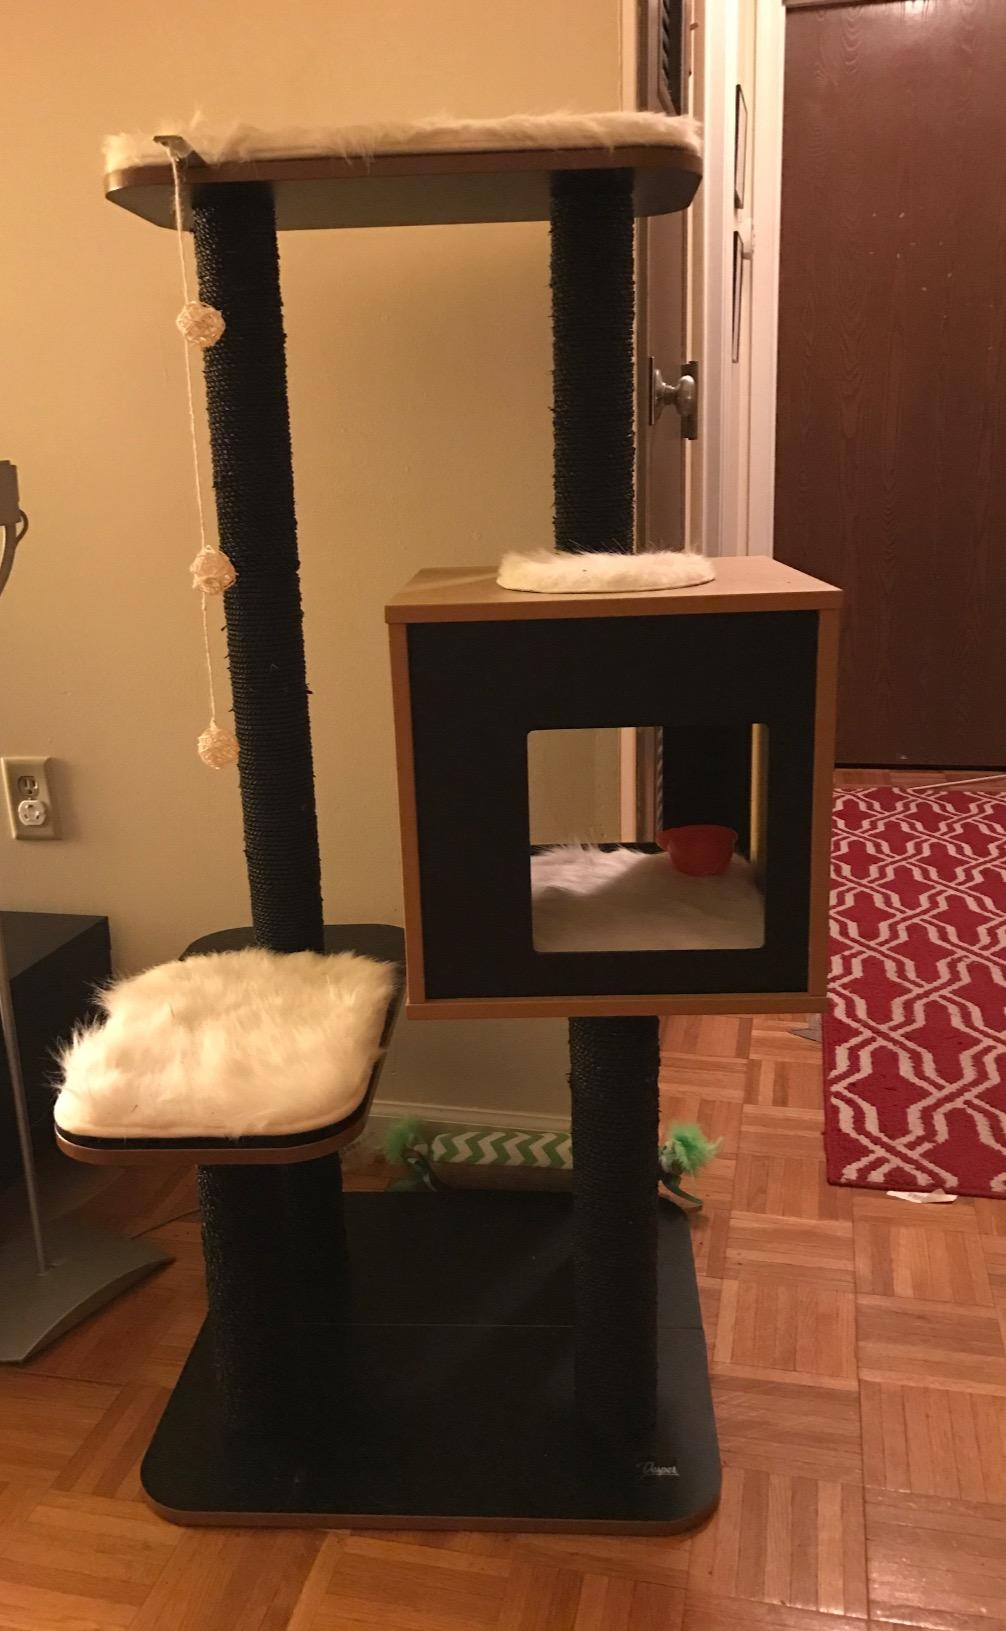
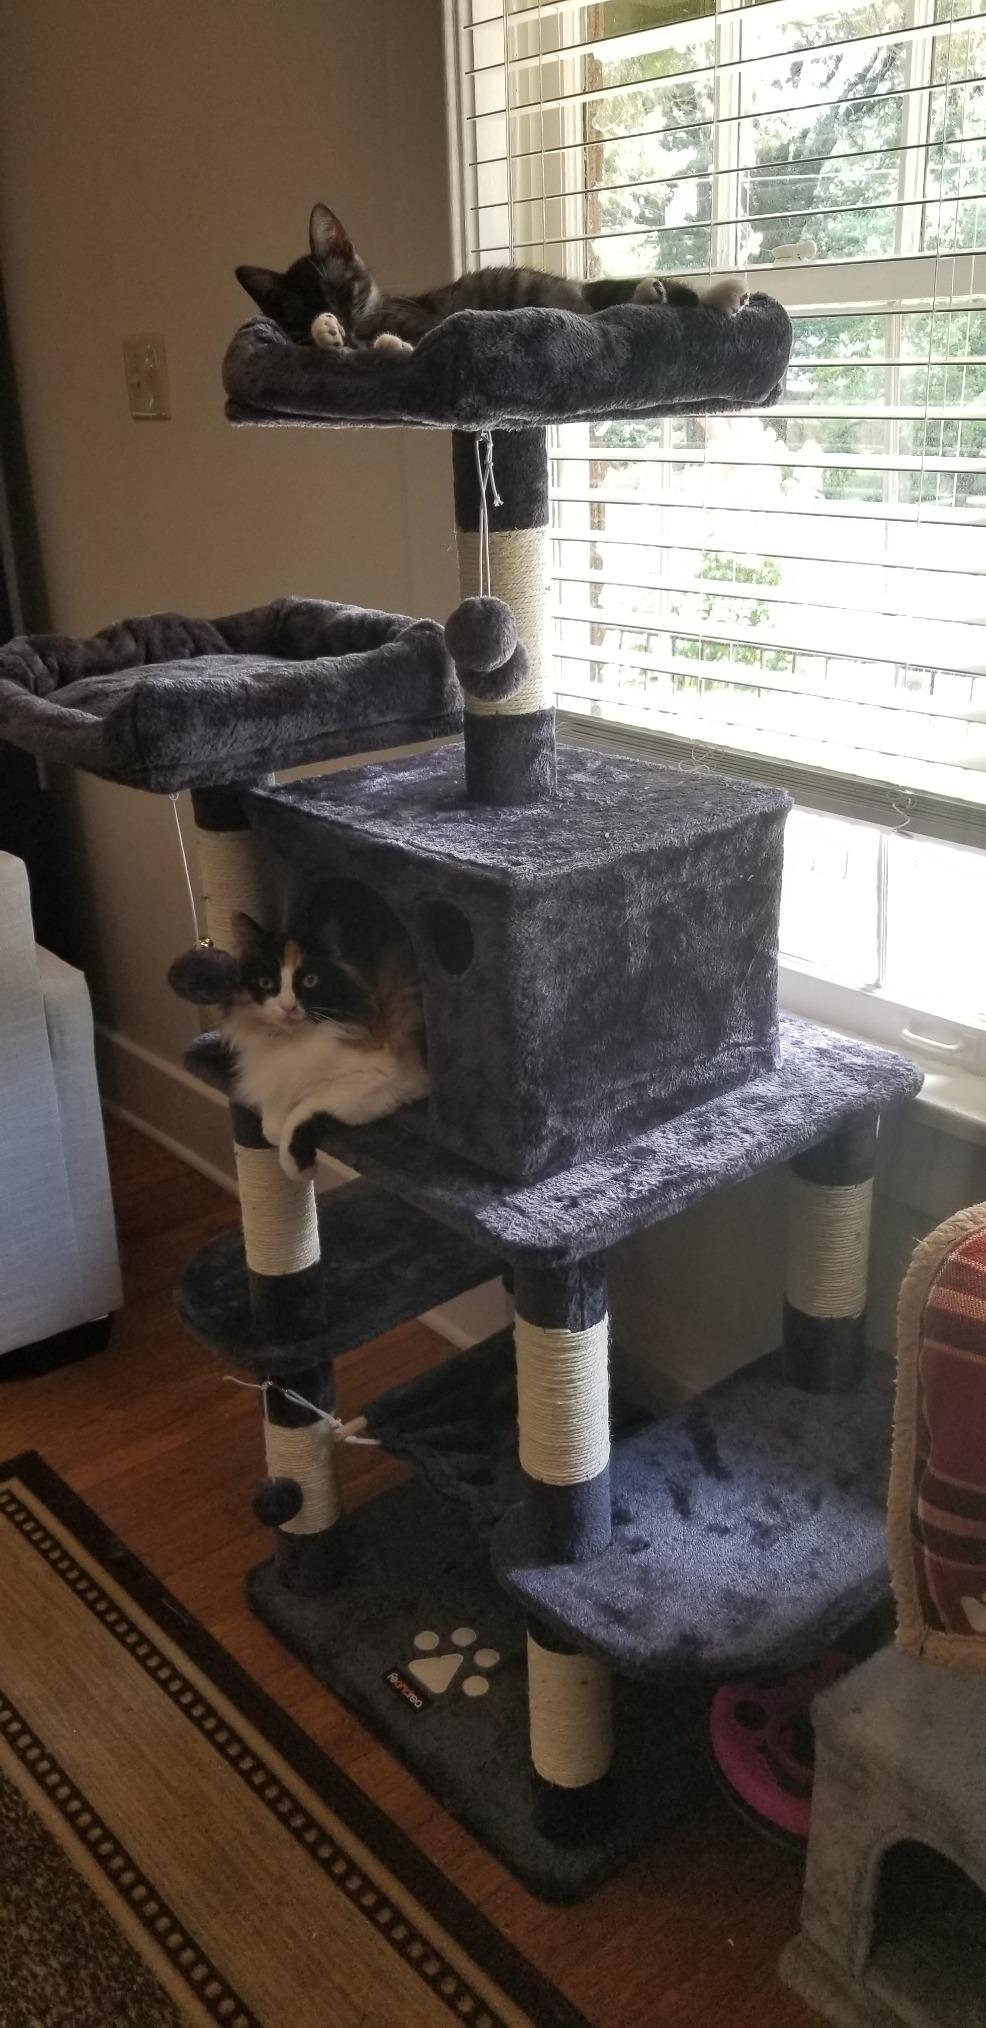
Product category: items_cat tree
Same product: no